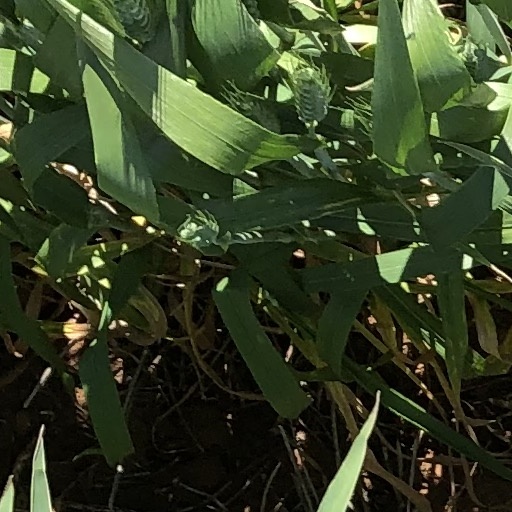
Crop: wheat